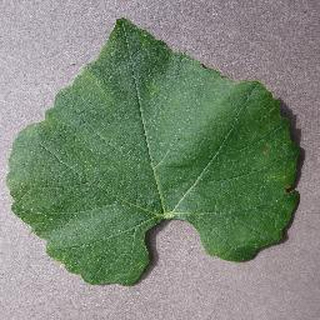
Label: healthy_grape